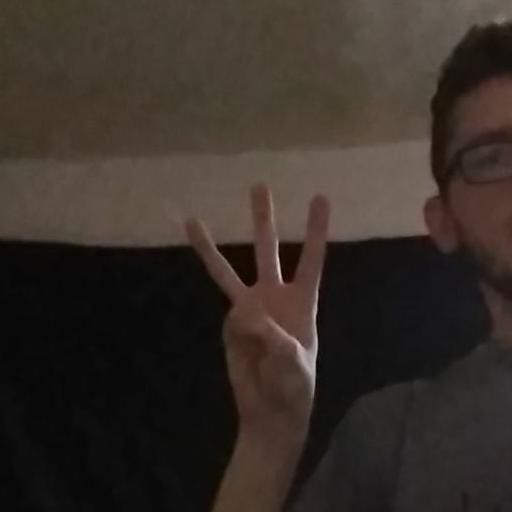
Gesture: three